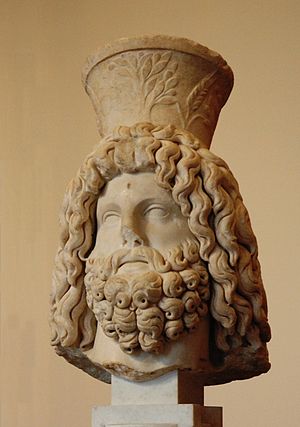
Serapis
Marmorbuste af Serapis på Louvre.
Serapis var en gammelegyptisk-hellenistisk gud, som bliver forbundet med Osiris og Apis og fremstod som memphistisk form af Osiris.